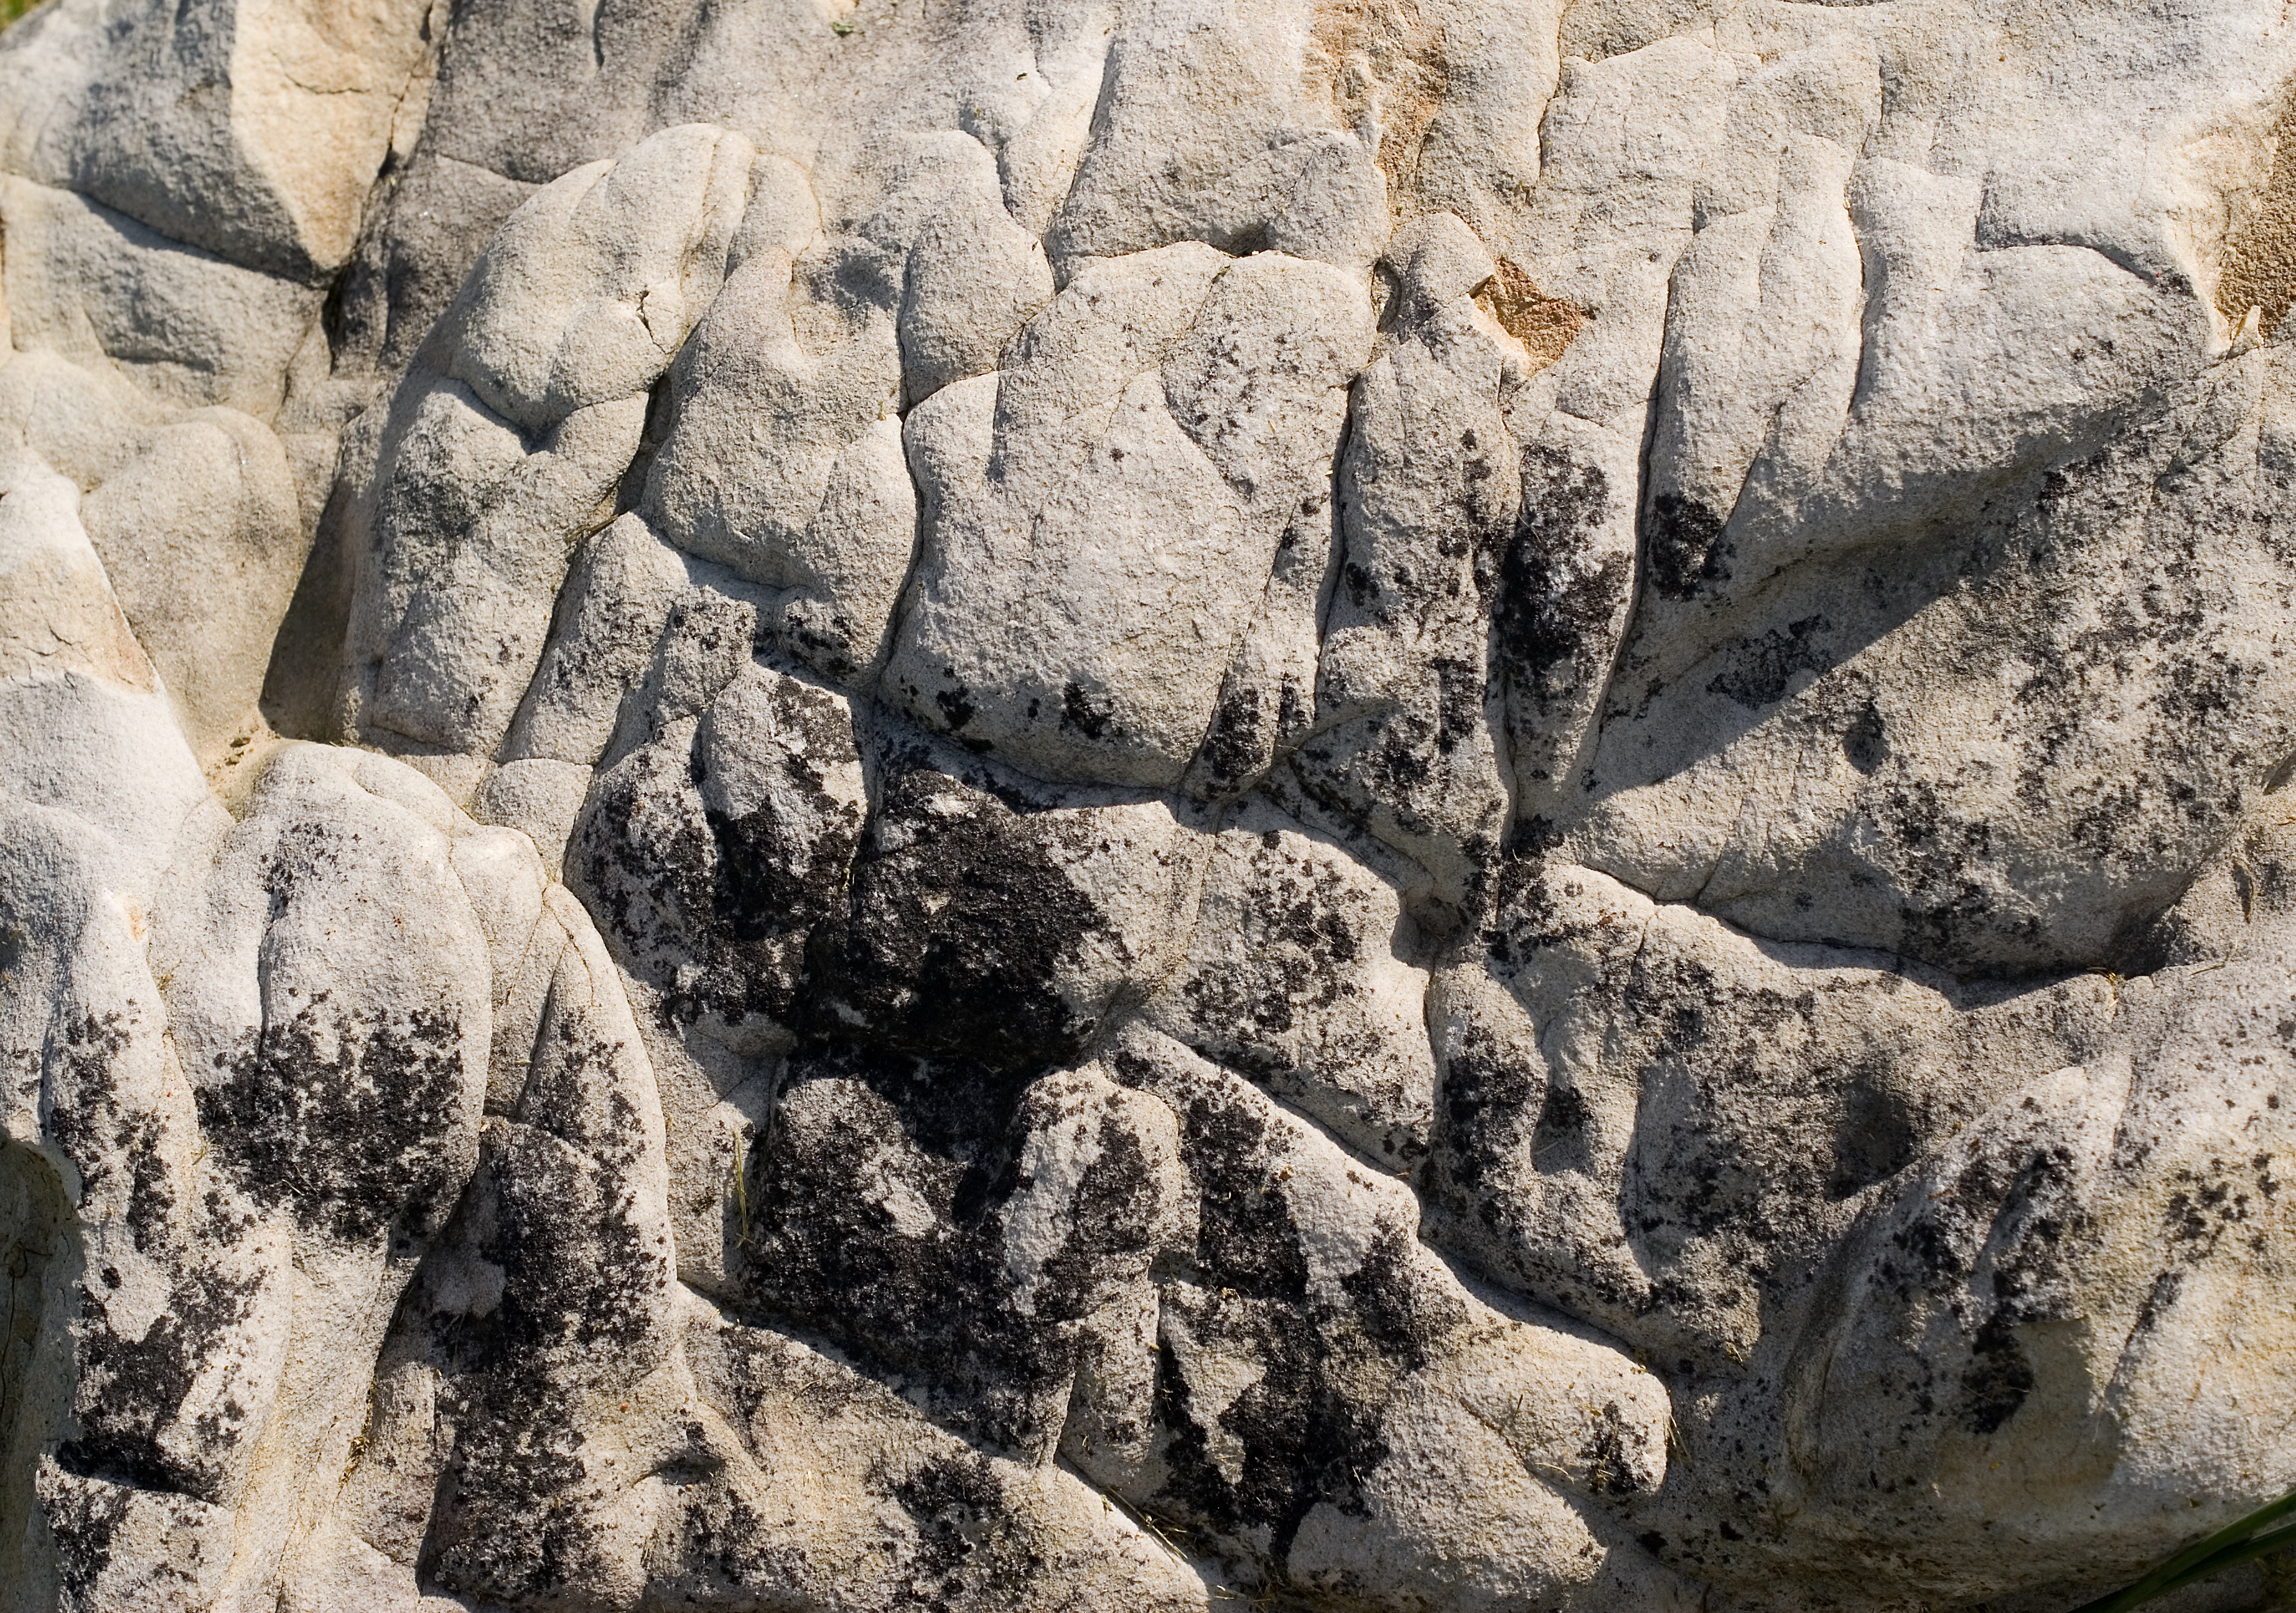
nature, rock, wall, stone, formation, soil, material, background, geology, temple, badlands, boulder, ancient history